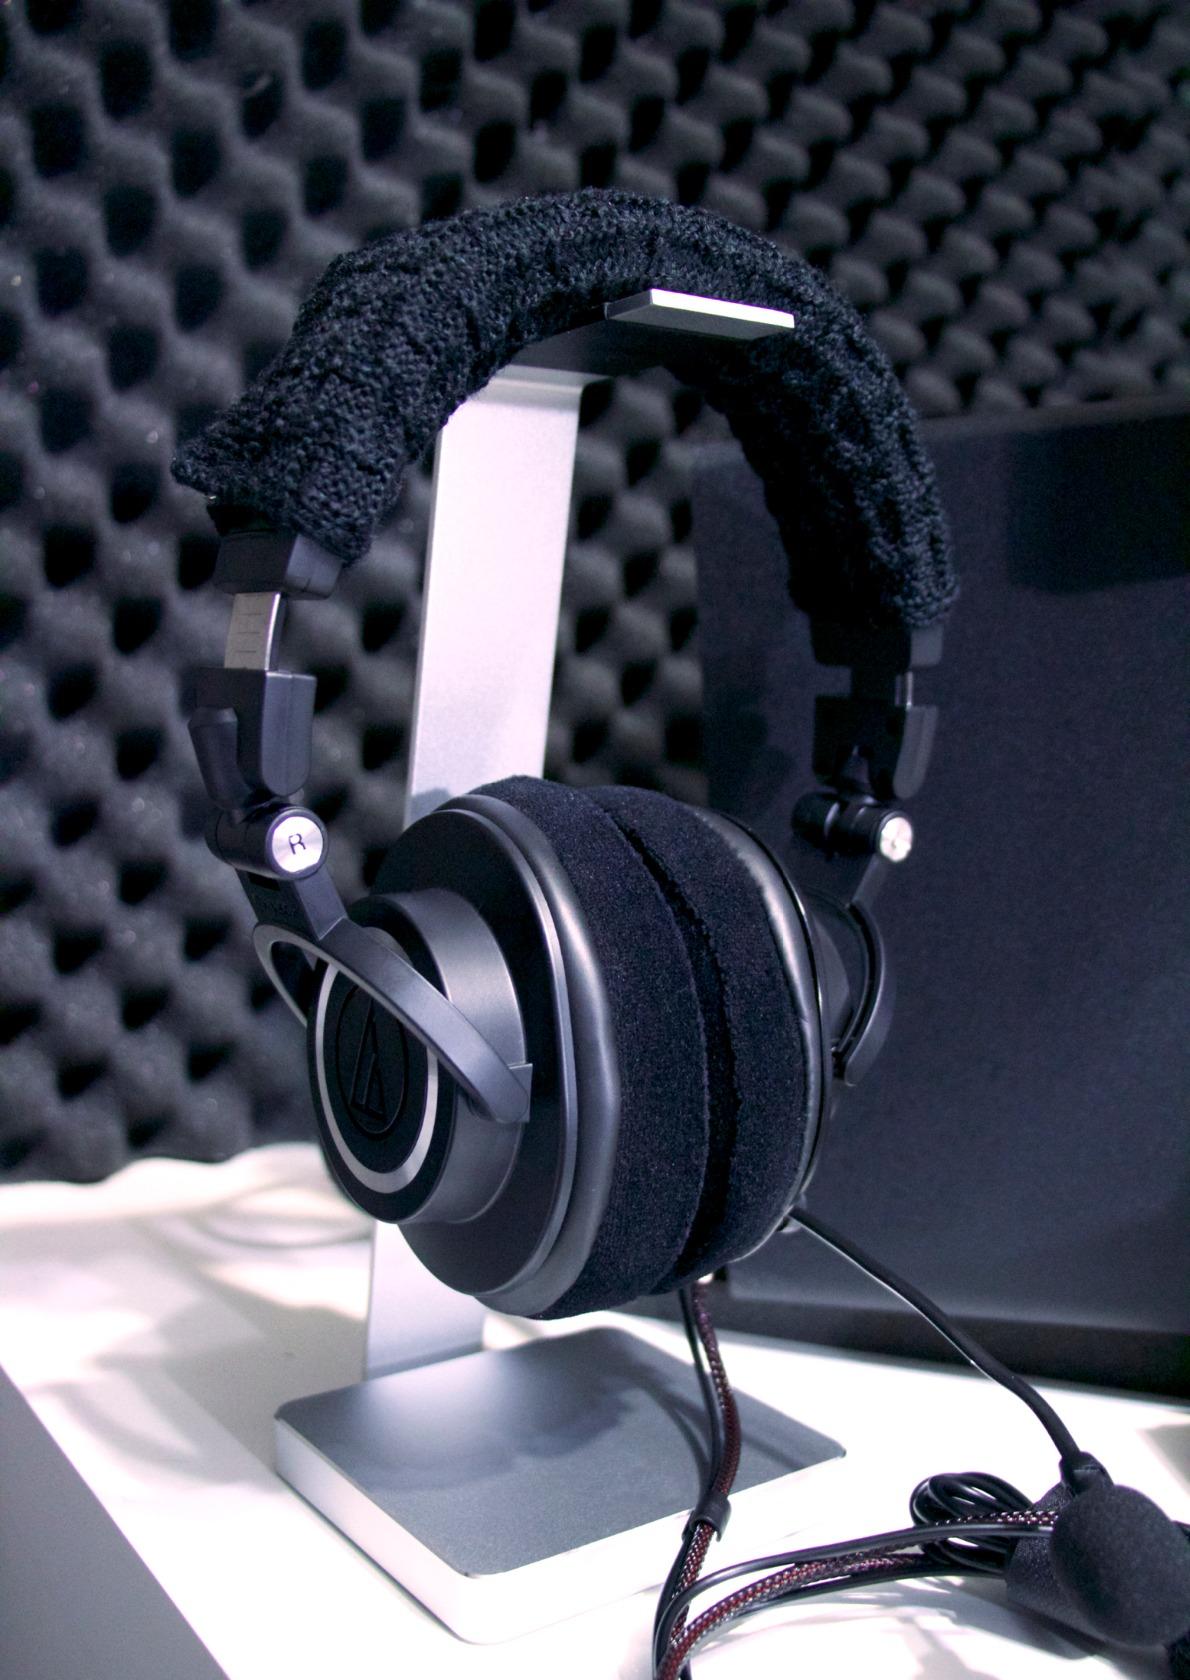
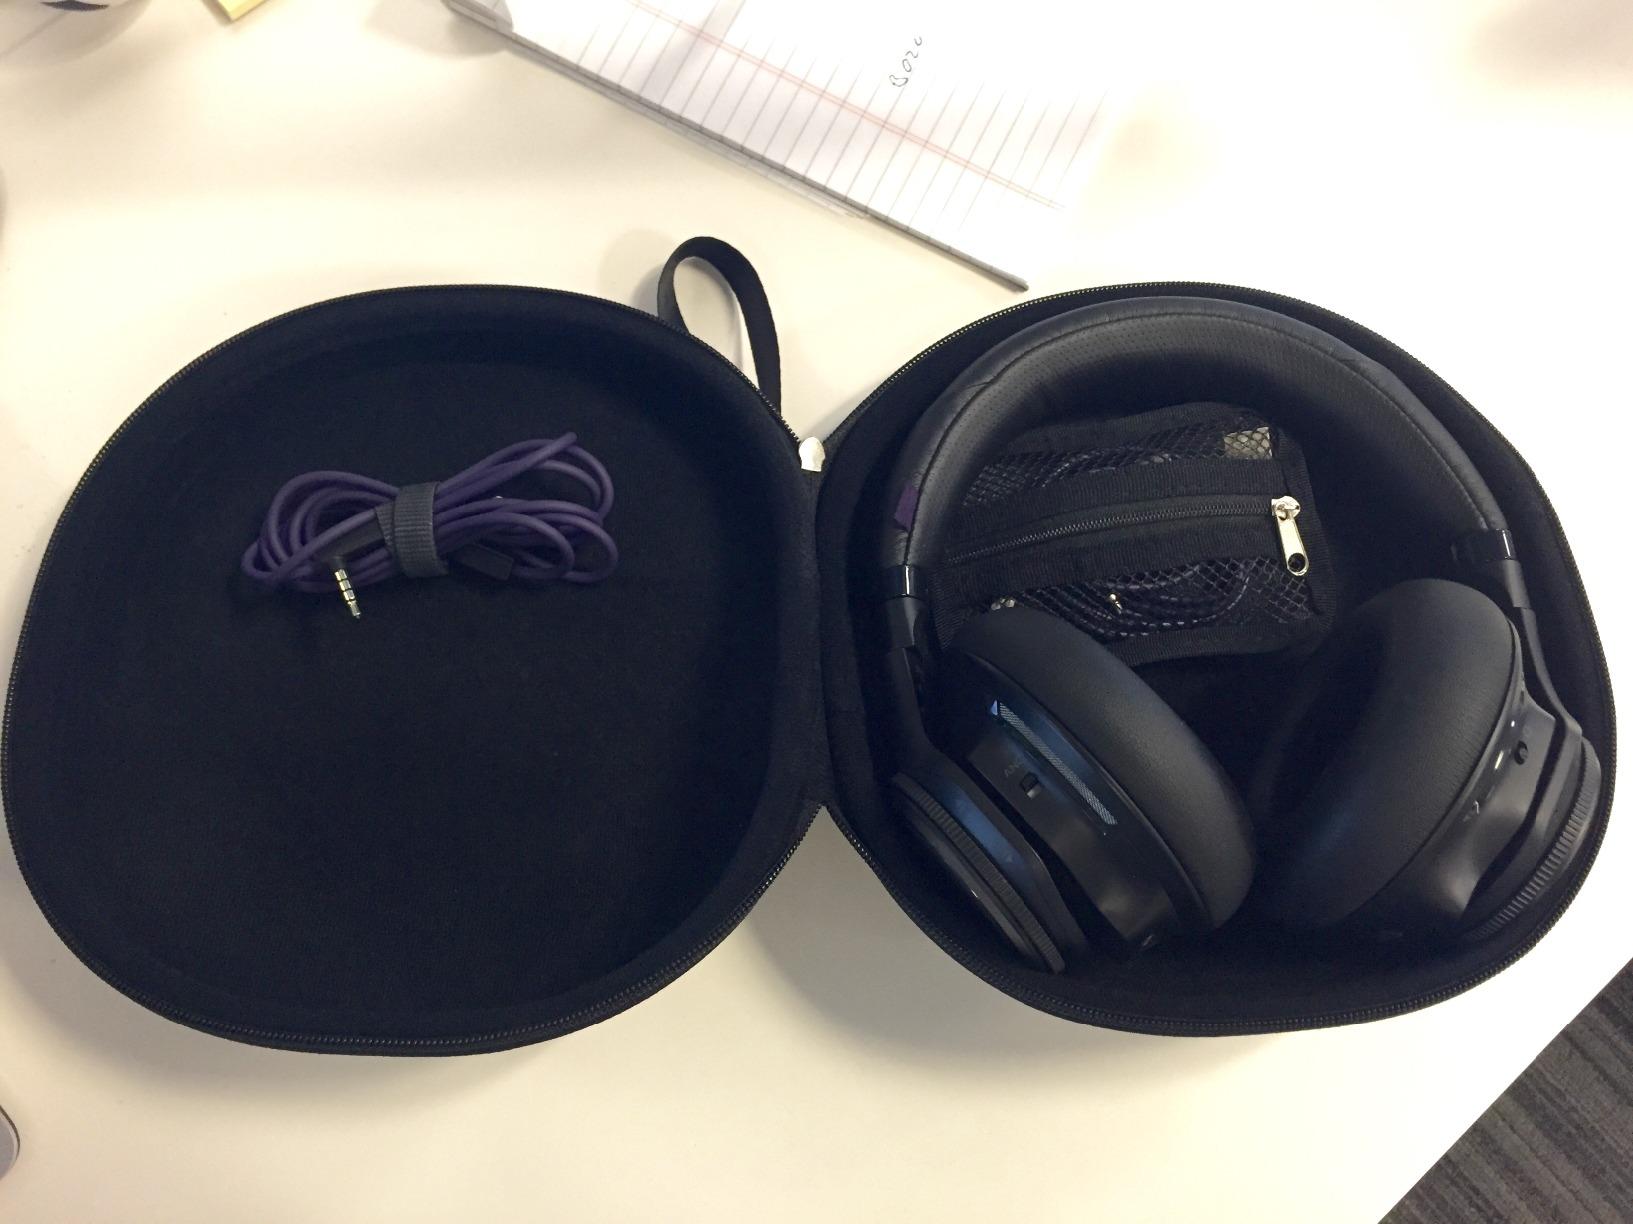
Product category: headphones
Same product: no